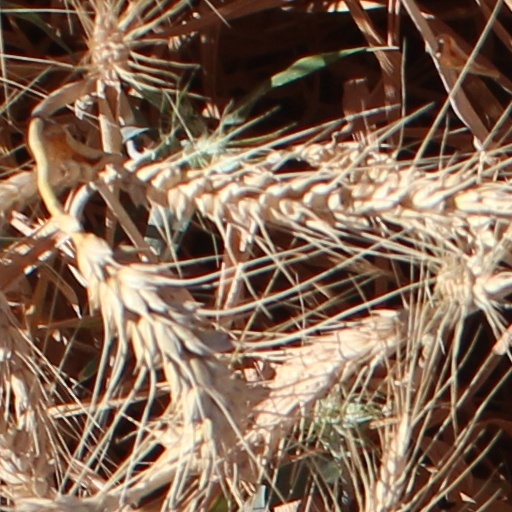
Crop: wheat